Oklahoma Sooners football

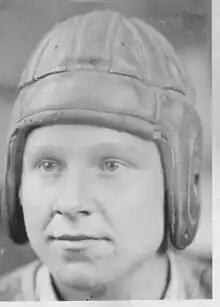
Coach Gomer Jones, pictured in 1929

Following Tatum's departure, Bud Wilkinson was promoted to head coach.